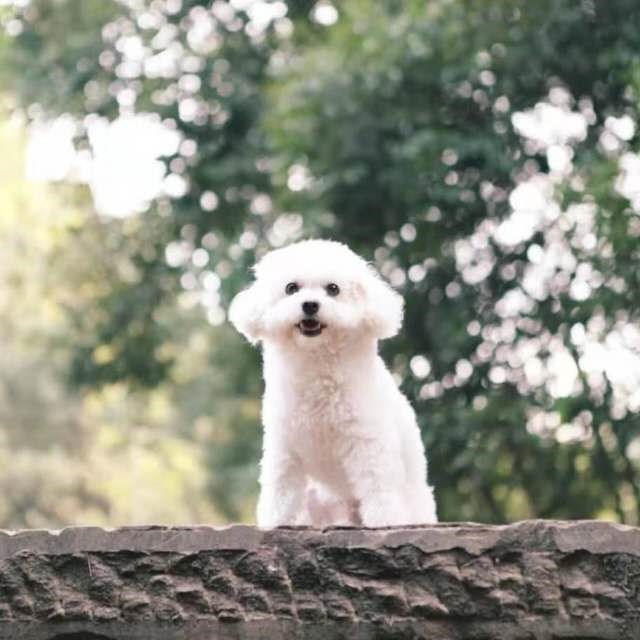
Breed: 2925-n000114-toy_poodle